Spinosaurus

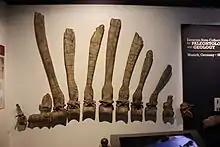
Reconstructed replicas of the holotype vertebrae, National Geographic Museum, Washington, D. C.

Its skull had a narrow snout filled with straight conical teeth that lacked serrations. There were six or seven teeth on each side of the very front of the upper jaw, in the premaxillae, and another twelve in both maxillae behind them. The second and third teeth on each side were noticeably larger than the rest of the teeth in the premaxilla, creating a space between them and the large teeth in the front of the maxilla; large teeth in the lower jaw faced this space. The very tip of the snout holding those few large front teeth was expanded, and a small crest was present in front of the eyes. Using the dimensions of three specimens known as MSNM V4047, UCPC-2, and BSP 1912 VIII 19, and assuming that the postorbital part of the skull of MSNM V4047 had a shape similar to the postorbital part of the skull of "Irritator", Dal Sasso and colleagues (2005) estimated that the skull of "Spinosaurus" was long, but more recent estimates suggest a length of . The Dal Sasso and colleagues skull length estimate is questioned because skull shapes can vary across spinosaurid species and because MSNM V4047 may not belong to "Spinosaurus" itself, though recent studies have reconfirmed it as a specimen of "Spinosaurus".